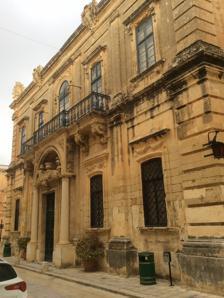
Building: Banca Giuratale (Mdina)
Country: Unknown
Year built: 1728
This article is about the building in Mdina, Malta. For other uses, see Banca Giuratale (disambiguation) . City hall in Mdina, Malta Banca Giuratale Banka Ġuratali View of the Banca Giuratale Alternative names Municipal Palace General information Status Intact Type City hall Architectural style Baroque Location Mdina , Malta Coordinates 35°53′9.87″N 14°24′12.23″E / 35.8860750°N 14.4033972°E / 35.8860750; 14.4033972 Current tenants National Archives of Malta Construction started 1726 Completed 1728 Technical details Material Limestone Design and construction Architect(s) Charles François de Mondion The Banca Giuratale ( Maltese : Banka Ġuratali ), also known as the Municipal Palace ( Maltese : Palazz Muniċipali ), is a public building in Mdina , Malta . It was built in the 18th century to house the city's administrative council and courts, and was later used as a private residence and a school. It now houses part of the National Archives of Malta . History The site was originally occupied by the Archives Building of Mdina. The Banca Giuratale was built between 1726 and 1728 to house the Università, the civil administrative council of Mdina, after their original premises were taken over by Grand Master António Manoel de Vilhena in order to build Palazzo Vilhena . The new building was designed by Charles François de Mondion , a French architect who was responsible for rebuilding many buildings in Mdina. It also housed the district court. Details of the façade and main entrance During the Maltese uprising against the French occupation of Malta , the Banca Giuratale was the meeting place of the National Assembly, which was set up by the Maltese to govern the island and blockade the French forces. The building was leased to private individuals in 1831. In 1881, the Education Department converted it into a secondary school, which closed in 1969. The Sisters of St. Dorothy subsequently used the building as a private school, until the lease was terminated in 1978. Since 1988, the Banca Giuratale has housed the Legal Documentation Section of the National Archives of Malta . The archives contain all the court records from 1530 to 1899, including the documents of the Consolato del Mare di Malta , Malta's maritime tribunal between 1697 and 1814. The Banca Giuratale of Mdina along with that of Gozo was depicted on the Lm 2 banknote that was in circulation between 1989 and 2007. In 2012, Mdina's local council , which is housed in the Corte Capitanale , requested to use the Banca Giuratale as its premises. The building was included on the Antiquities List of 1925. It is now a Grade 1 national monument, and it is also listed on the National Inventory of the Cultural Property of the Maltese Islands . Architecture The Banca Giuratale is built in the Baroque style. The main entrance has a richly decorated semicircular vault, which is supported on two columns. See also Corte Capitanale , Mdina's present city hall References Wikimedia Commons has media related to Banca Giuratale (Mdina) .